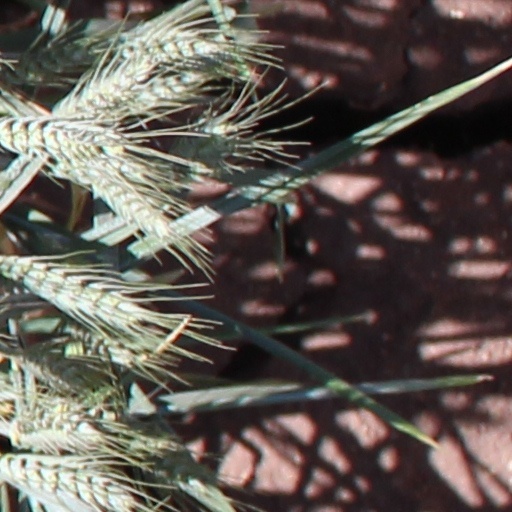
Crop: wheat